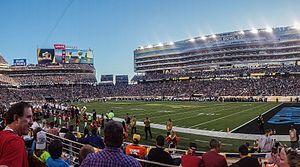
Le College Playoff Championship Game 2019 est un match de football américain de niveau universitaire d'après saison régulière organisé par la NCAA.